Ukrainian Auxiliary Police

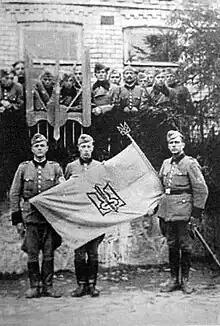
Ukrainian "Schutzmannschaft" battalion photographed in 1942

Most battalions were assigned block numbers based on ethnic and national makeup for ease of recognition. Those in Russia South and the heart of Ukraine were numbered from 101 to 200. The ones operating in Russia Center and in Byelorussia were numbered from 51 to 100. An exception was Battalion 201, which was formed not in Galicia but in Frankfurt an der Oder in October 1941, from members of the disbanded Nachtigall Battalion, formed originally by OUN-B.